Luxor Temple

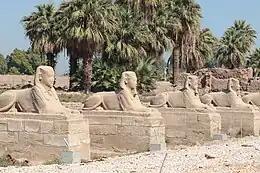
Luxor's Avenue of Sphinxes, an avenue of human headed sphinxes which once connected the temples of Karnak and Luxor.

The Luxor Temple was built during the New Kingdom and dedicated to the Theban Triad consisted of Amun, his consort Mut, and their son Khonsu. The focus of the annual Opet Festival, in which a cult statue of Amun was paraded down the Nile from nearby Karnak Temple ("ipet-sut") to stay there for a while with his consort Mut, was to promote the fertility of Amun-Re and the Pharaoh. However, other studies at the temple by the Epigraphic Survey team present a completely new interpretation of Luxor and its great annual festival (the Feast of Opet). They have concluded that Luxor is the temple dedicated to the divine Egyptian ruler or, more precisely, to the cult of the Royal Ka. Examples of the cult of the Royal Ka can be seen with the colossal seated figures of the deified Ramesses II before the Pylon and at the entrance to the Grand colonnade are clearly Ka-statues, cult statues of the king as embodiment of the royal Ka.